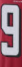
Number: 9